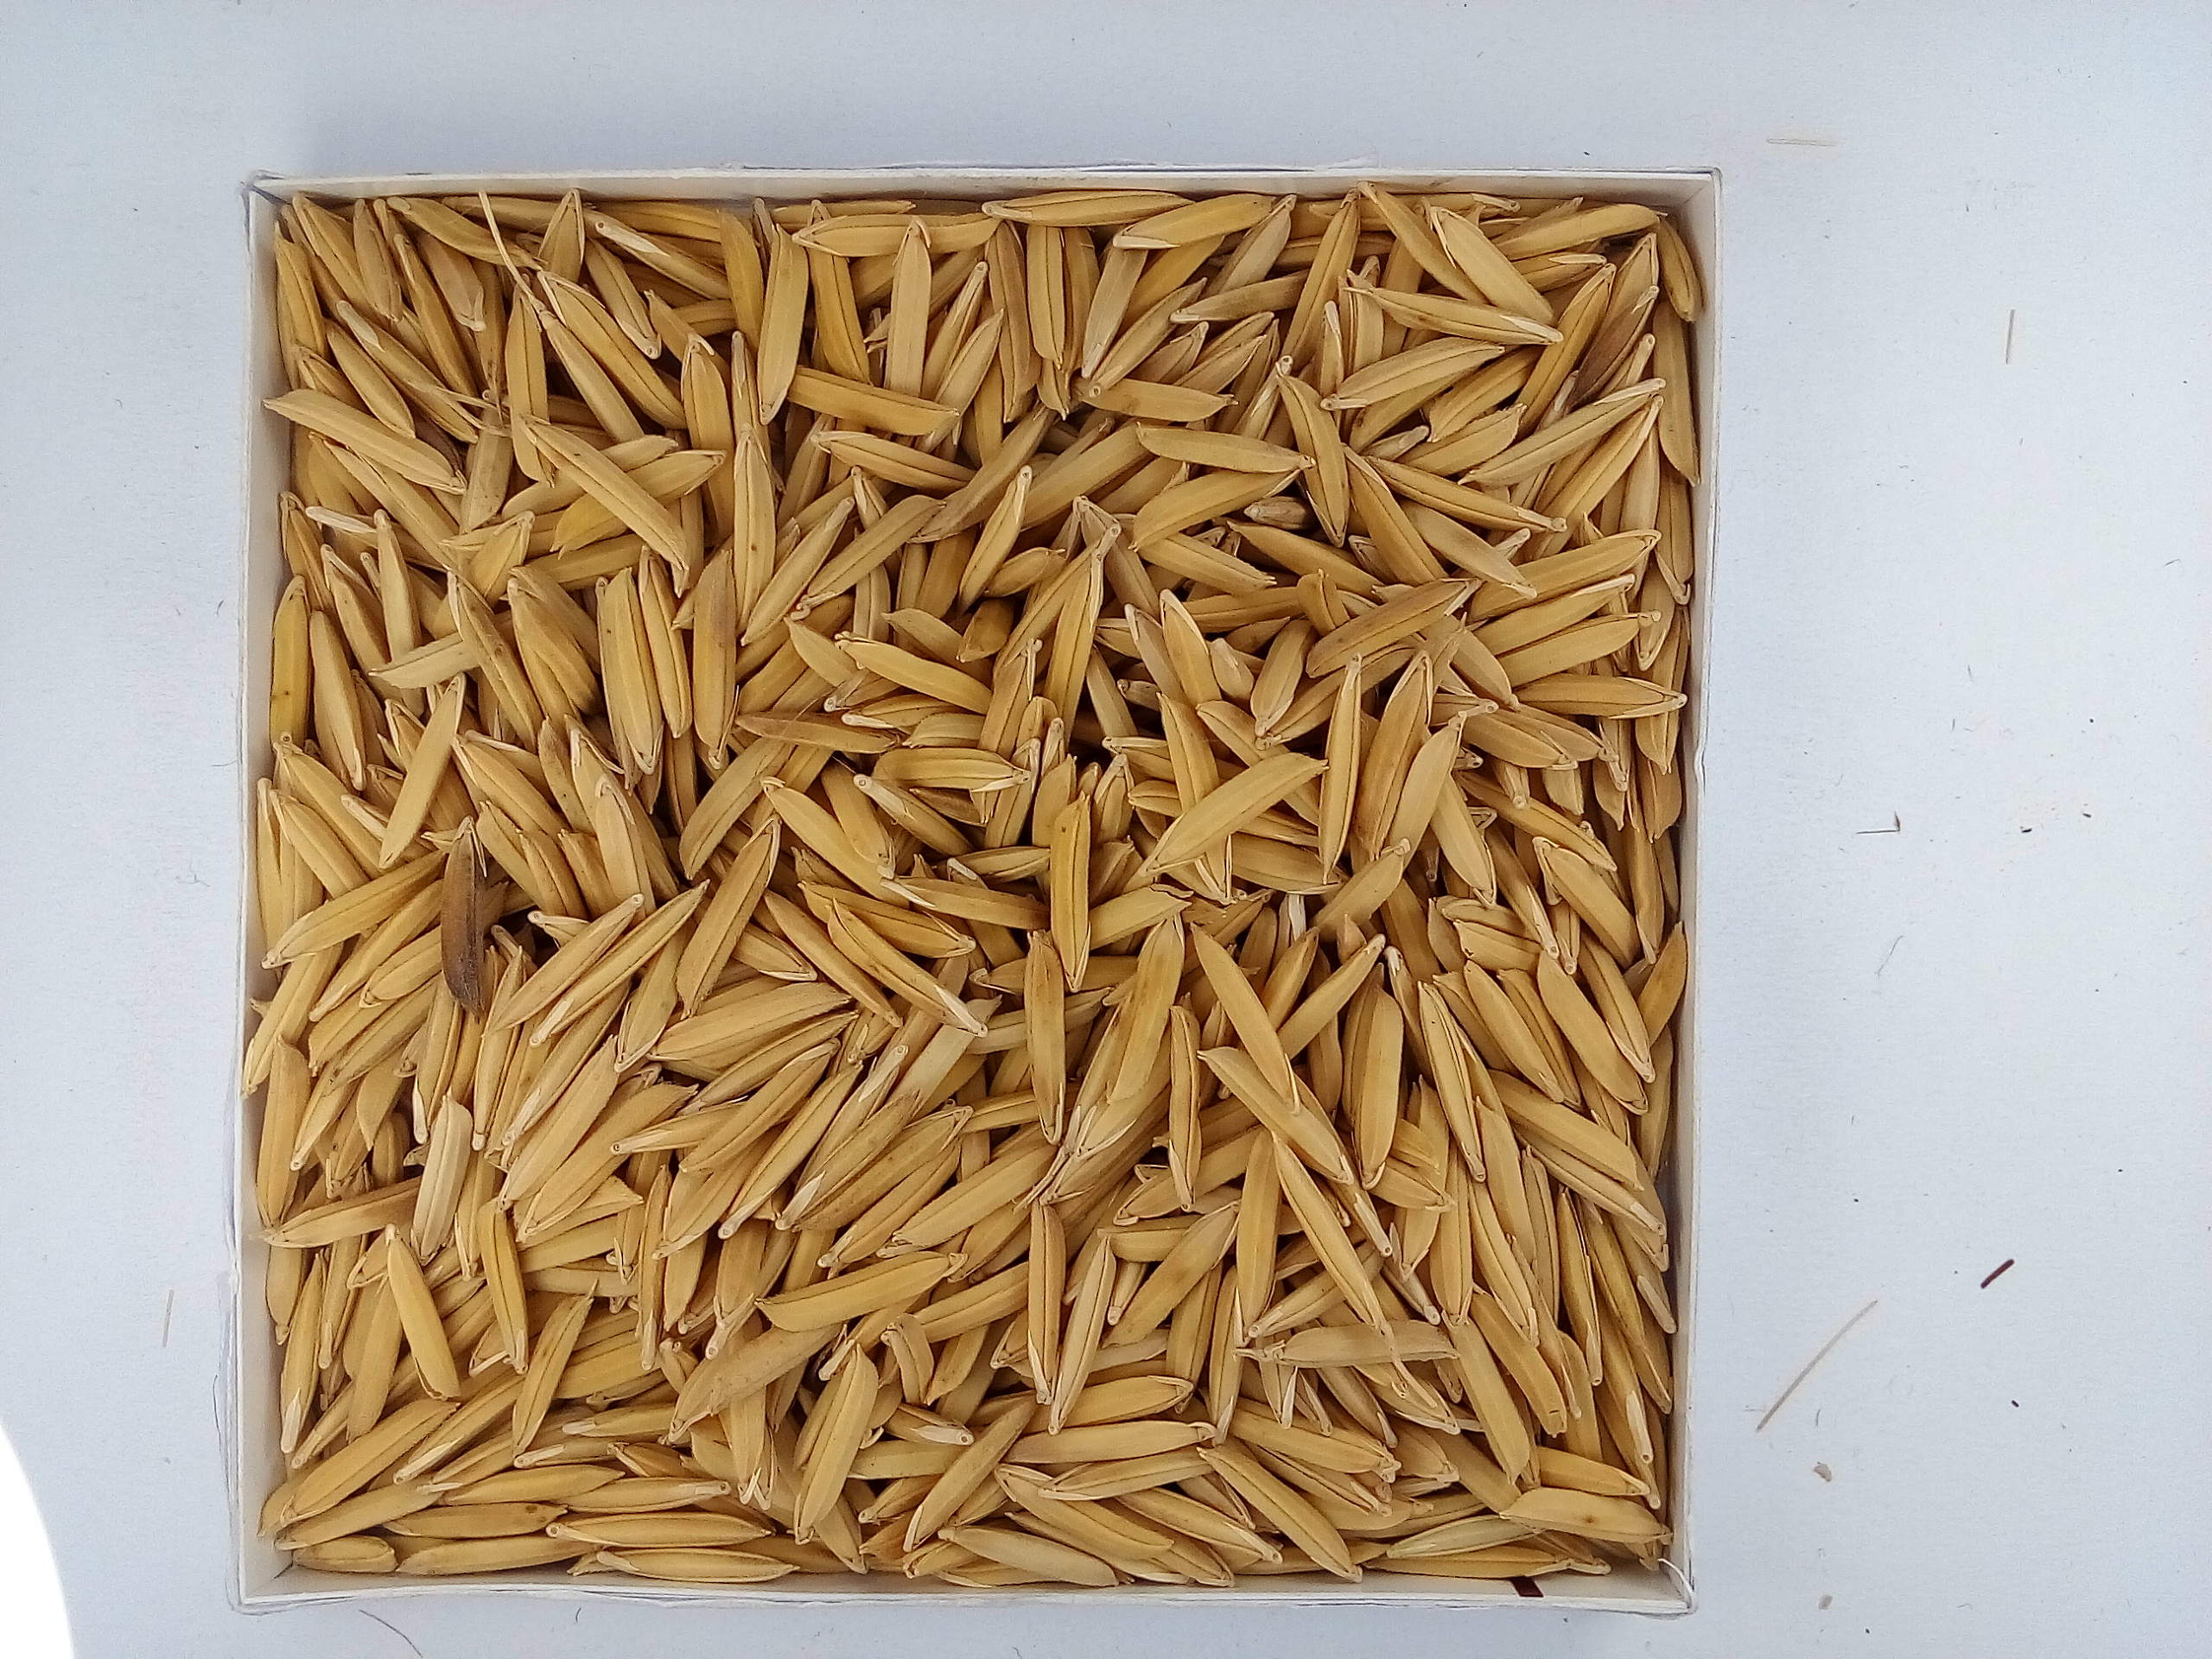
Rice seed variety: Unknown